Ambalappuzha Sree Krishna Swamy Temple

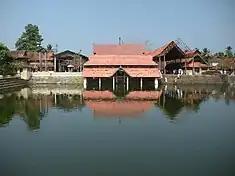

Ambalappuzha Sree Krishna Swamy Temple is an Indian Hindu temple dedicated to Krishna at Ambalappuzha in Alappuzha district of Kerala. The temple is believed to have been built during 15th century CE by the local ruler Chembakasserry Pooradam Thirunal-Devanarayanan Thampuran. It is one of the seven greatest temples in Travancore. It is considered one among the 108 Abhimana Kshethram of Vaishnavate tradition.